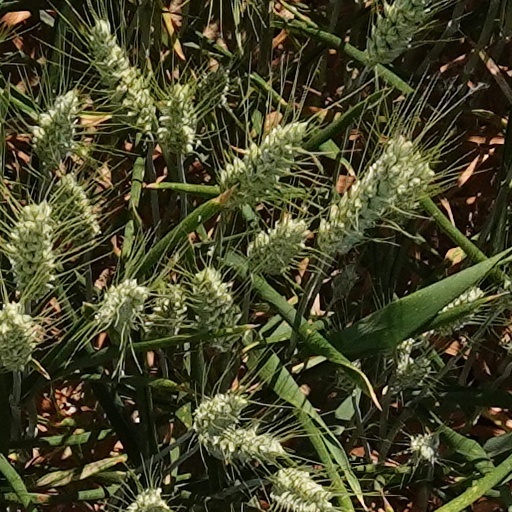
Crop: wheat